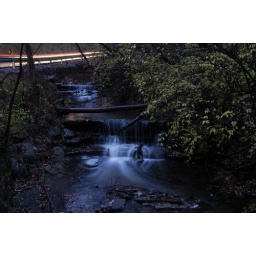
this is sugarcamp creek road falls. taken at dusk. lots of cars were going by during the exposure.